Sports Engineering

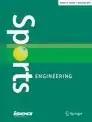

Sports Engineering is a peer-reviewed academic journal covering "the application of engineering to sport". It is the journal of the International Sports Engineering Association, published for them by Springer. It was founded in 1998 by Steve Haake, then at University of Sheffield. It is published quarterly and is a hybrid open-access journal. The contents and abstracts are available online for volumes 6- (2003-). It is indexed in services including "Ei Compendex", "Inspec" and "Scopus".